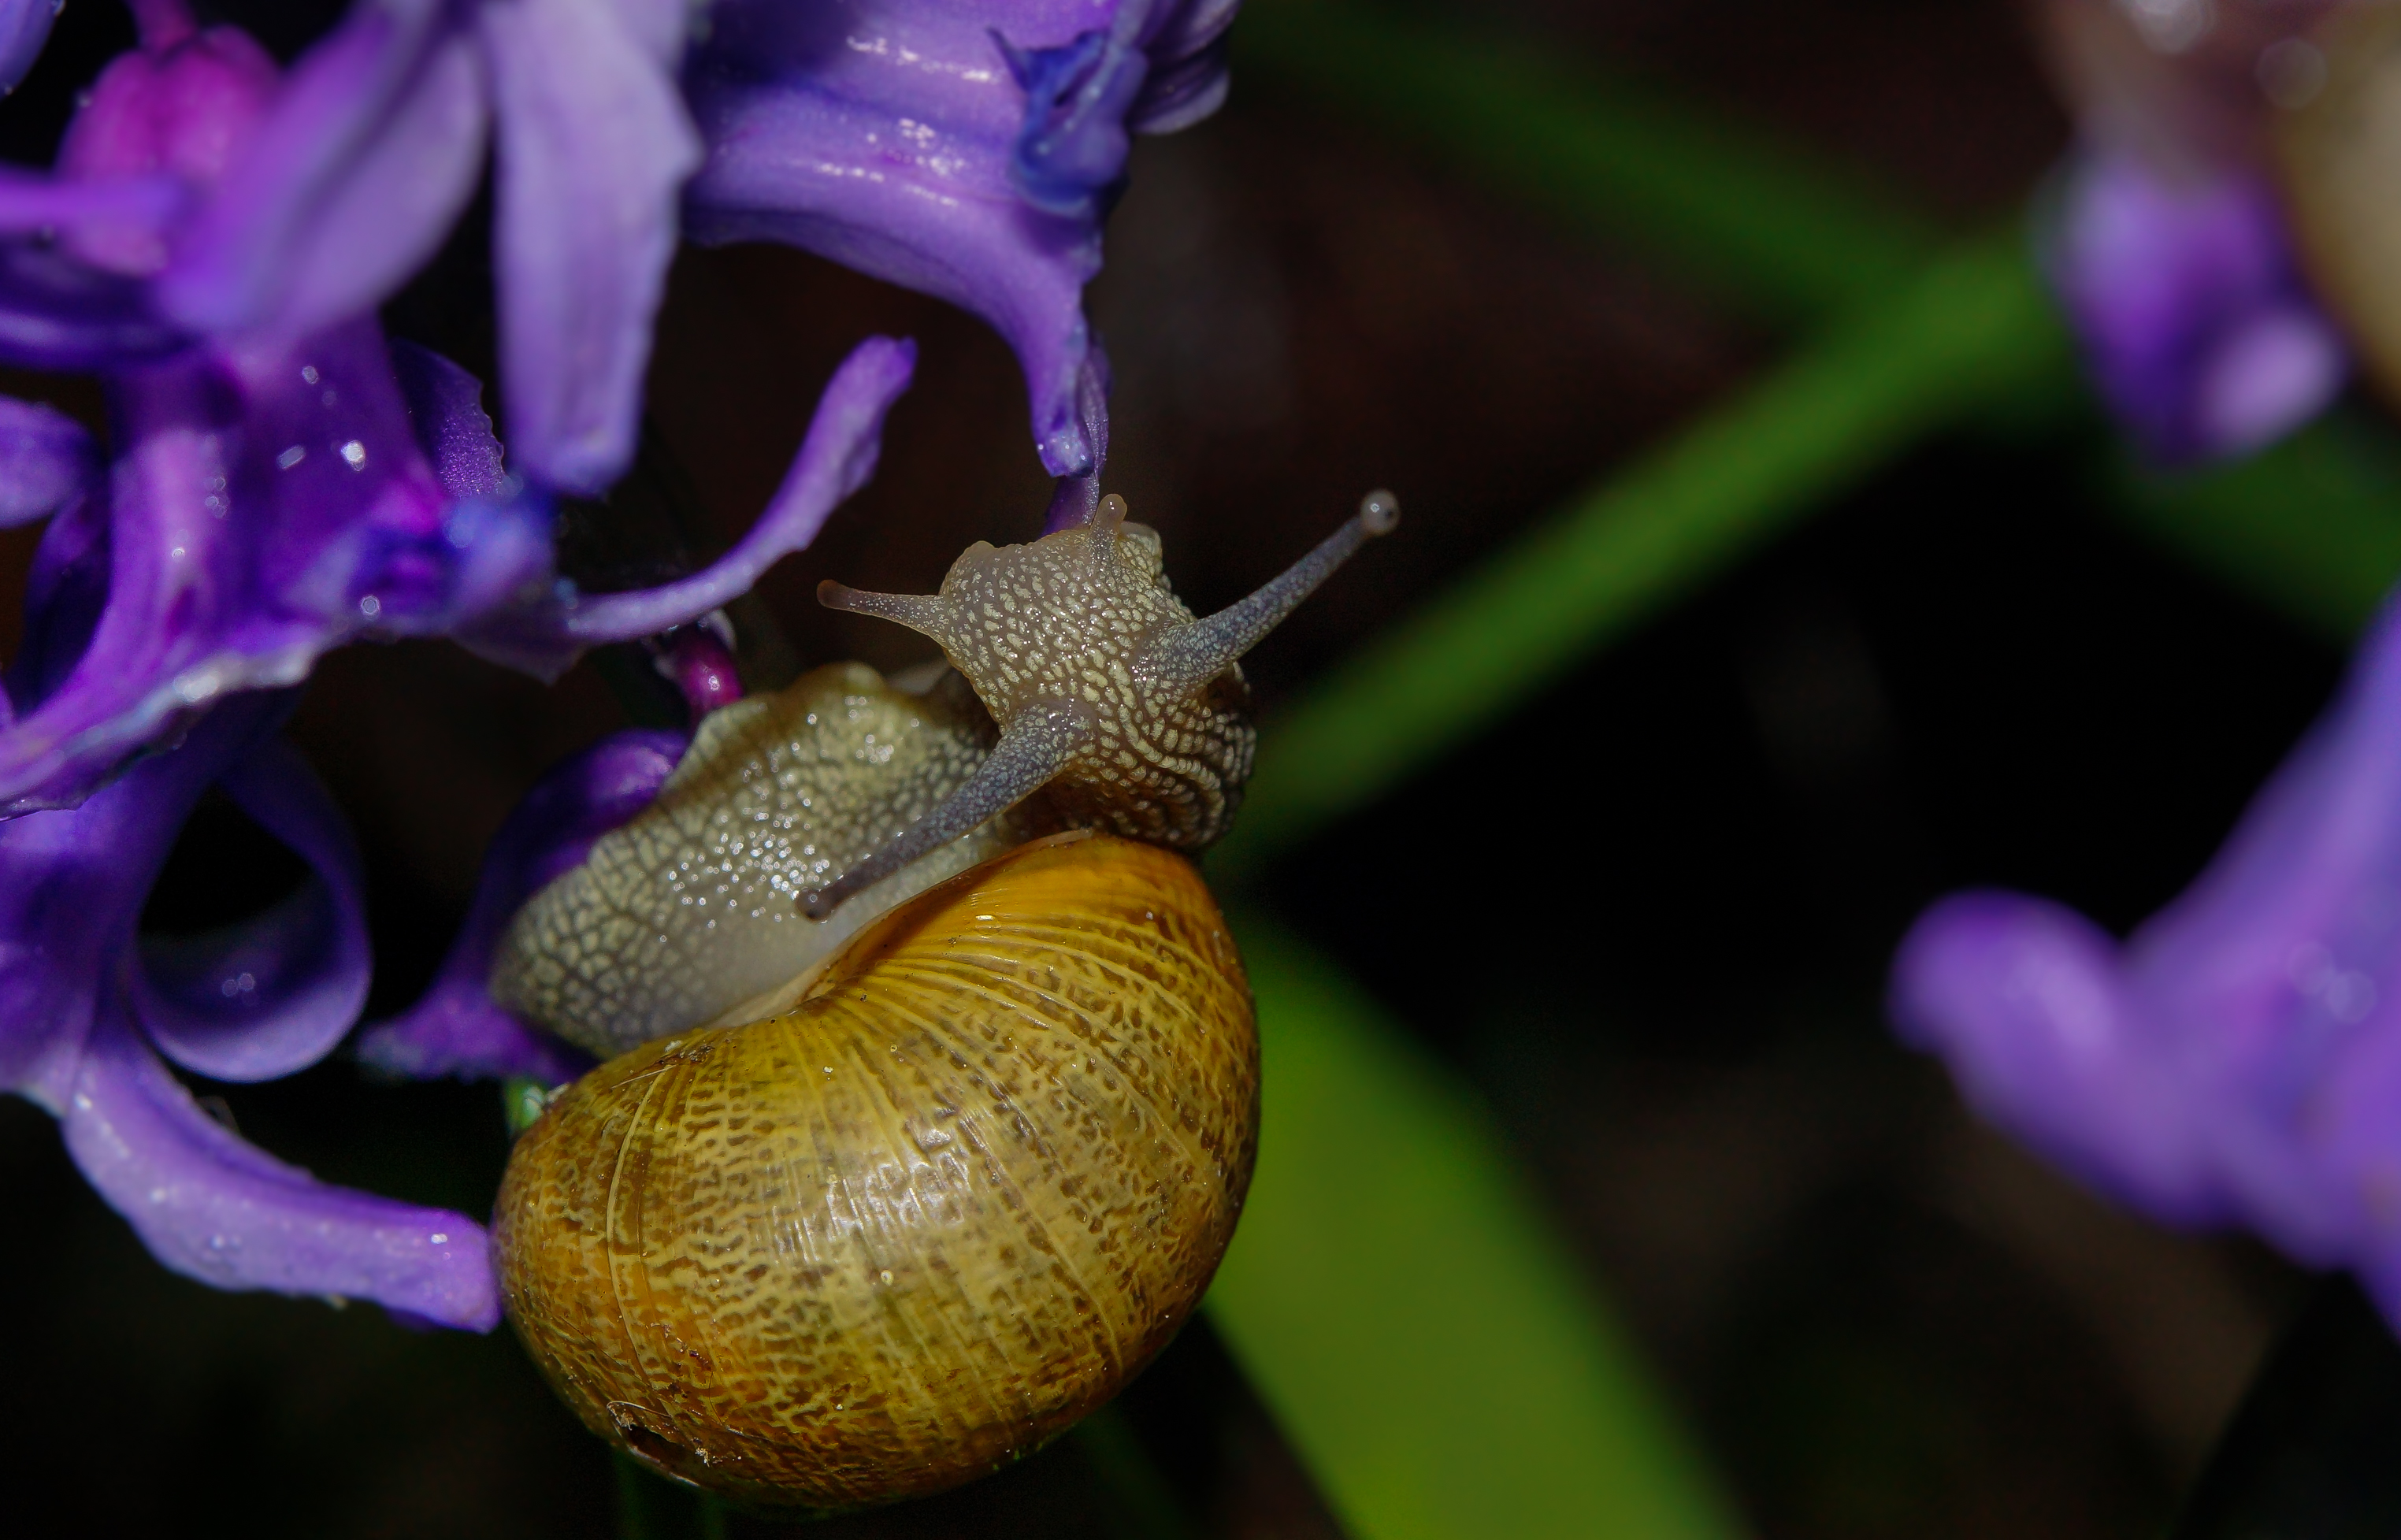
nature, plant, photography, leaf, flower, purple, photo, macro, flora, invertebrate, close up, snail, eye, animals, naturaleza, 60mm, a77, g, caracol, ggl1, gaby1, xovesphoto, animales, sonya77, tamron60mm, gphoto, gabrielcorua, xelodegalicia, macro photography, snails and slugs